Lubiąż Abbey

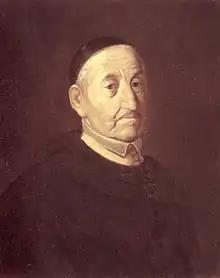
Abbot Freiberger, who initiated the abbey's rebuilding

By the middle of the 13th century, Lubiąż Abbey had founded around 70 villages, settled by German colonists. That the Abbey had become very wealthy by the late 13th century is evidenced by a 1280 complaint documenting the "incessant begging" of locals to partake in the Abbey's riches. Monks at Lubiąż also composed the Chronicon Polono-Silesiacum around this time. By the 14th century Lubiąż became a cultural center of all East-Central Europe, with the monastery school and library (scriptorium) being especially notable. The economic strength of the monastery was consolidated from 1322 onwards by several gold mines in the area of Złotoryja and other mines. In 1327 the Silesian duke Henry VI the Good declared himself a vassal of King John of Bohemia, and when he died without male heirs in 1335, his lands including Lubiąż fell to the Kingdom of Bohemia. The monastery continuously expanded its land holdings and owned extensive estates and around 65 villages with large agricultural estates in Silesia, but also had properties in the east, near Oświęcim, and in the north, in Greater Poland.